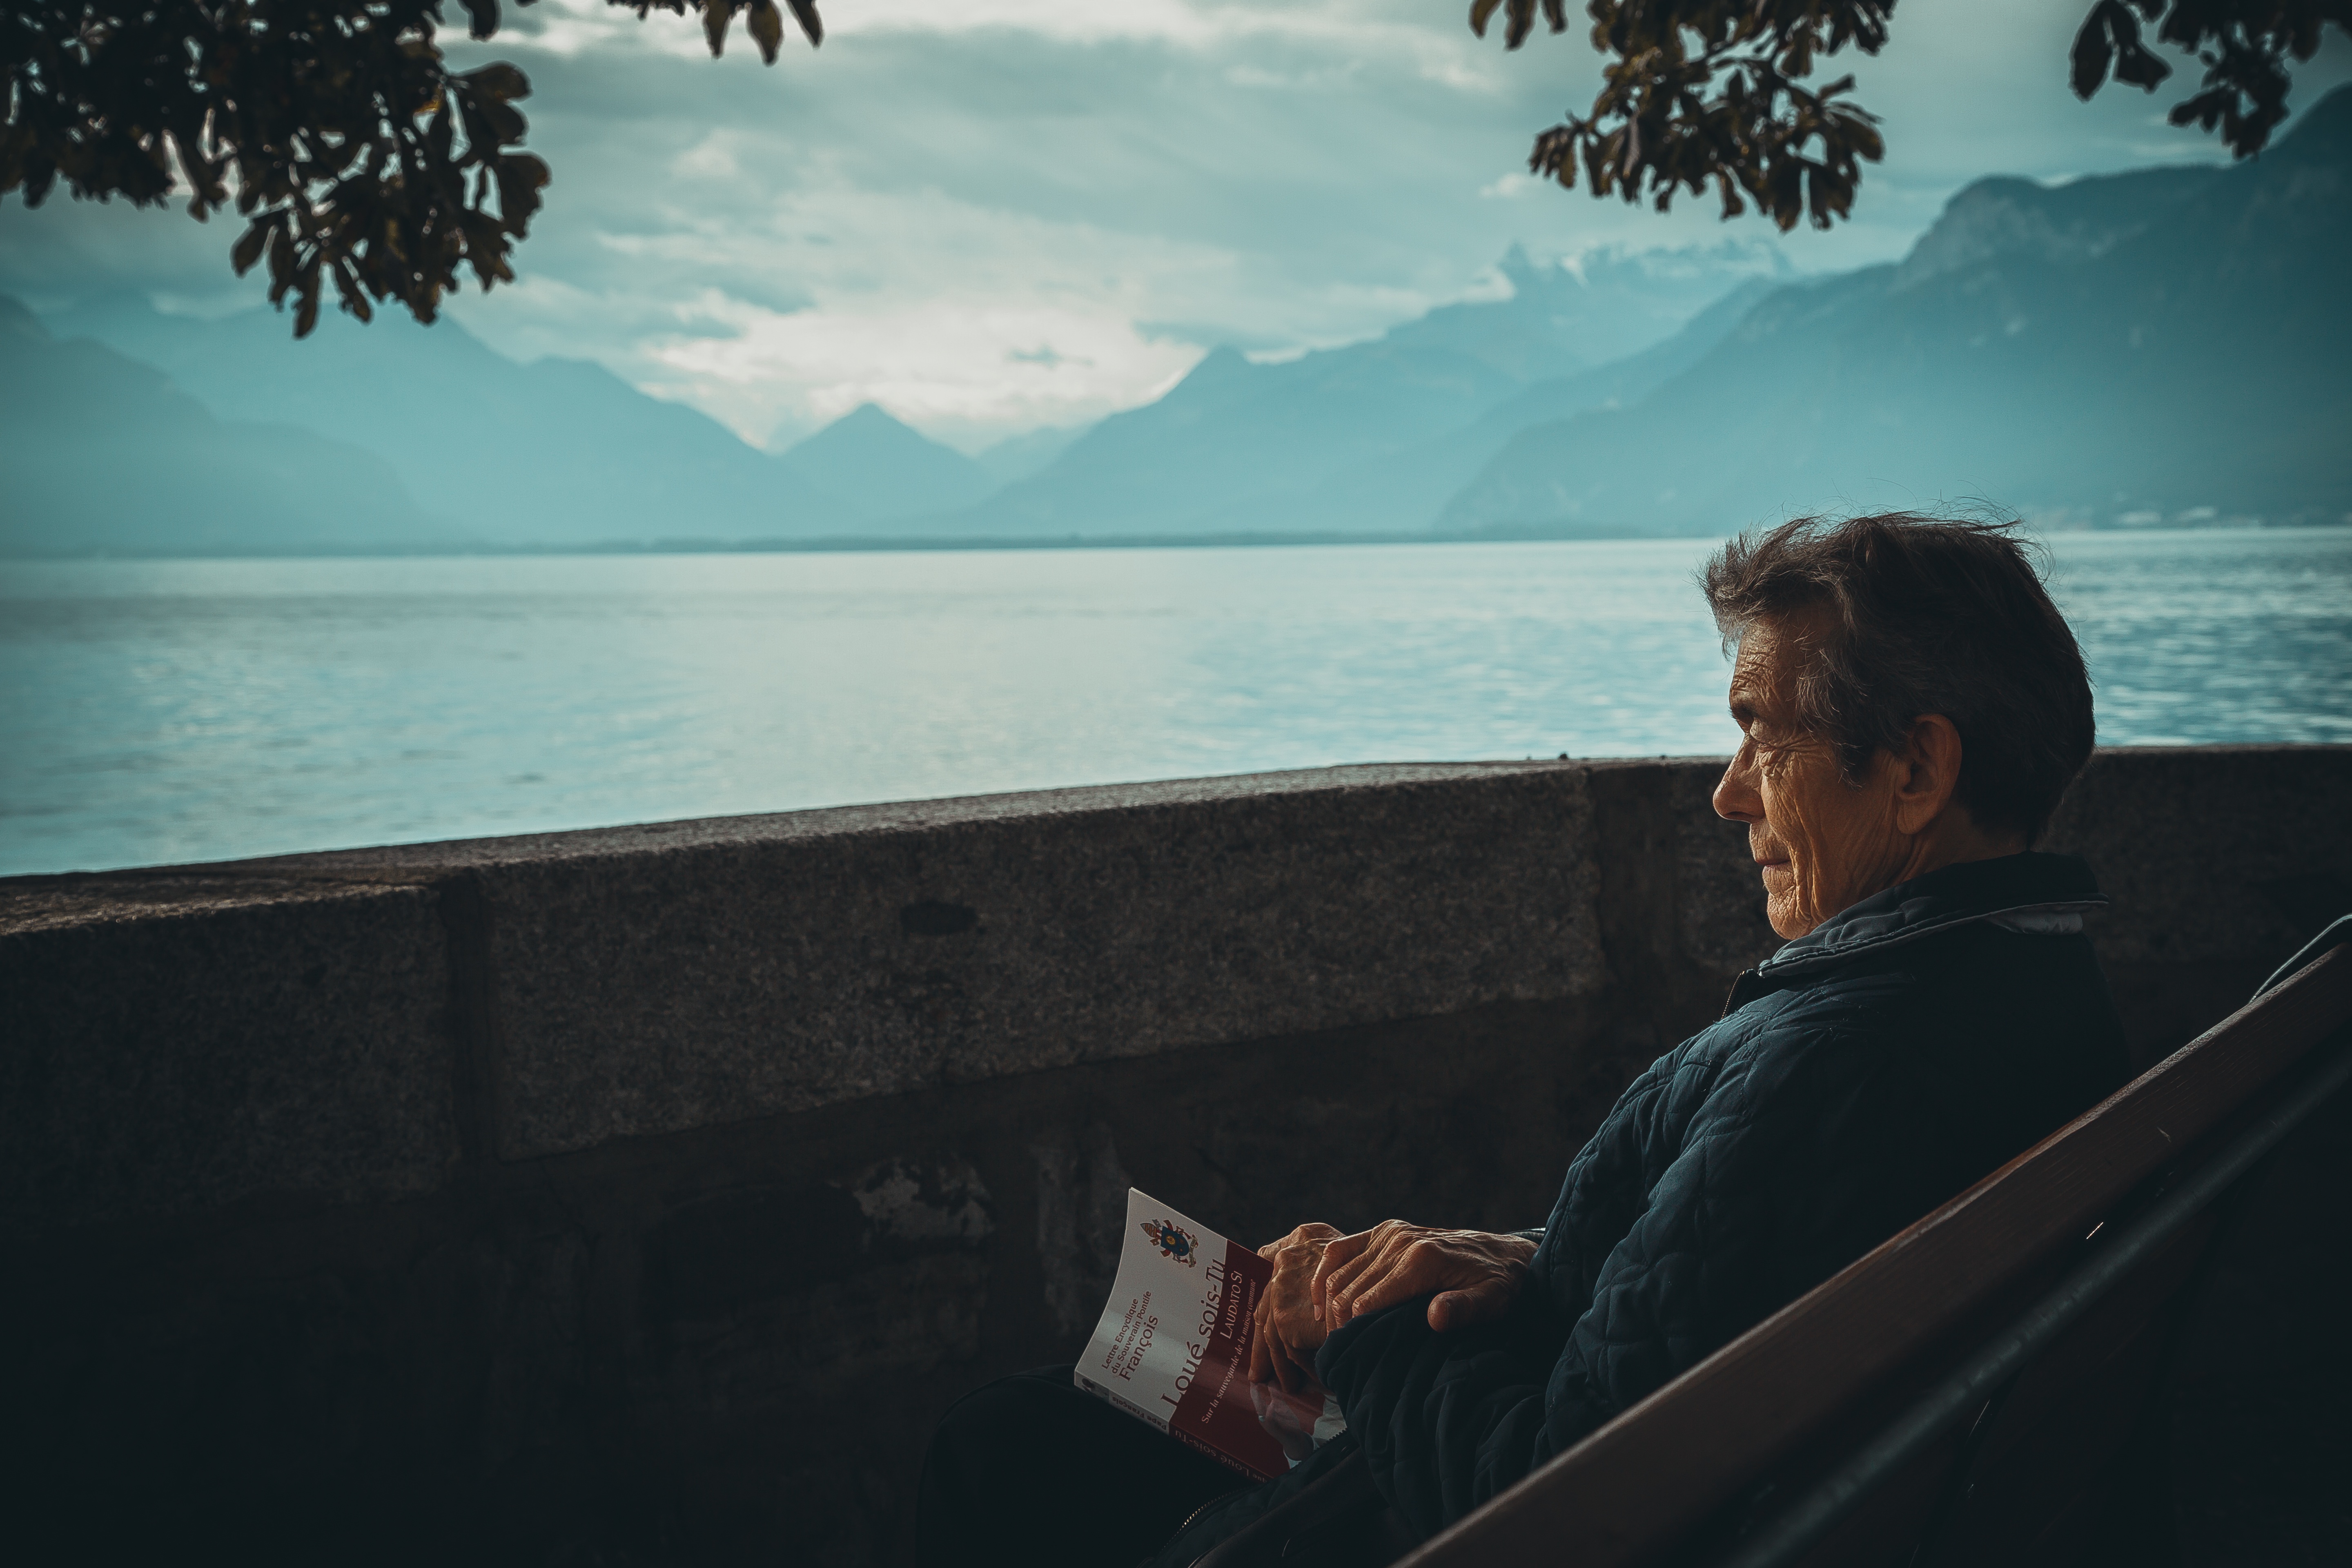
man, sea, water, person, cloud, lake, evening, photograph, image, screenshot